Zelimkhan

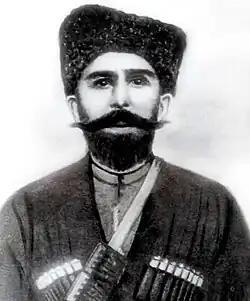

Zelimkhan "Kharachoevsky" Gushmazukayev (January 1872 – 26 September 1913) and better known simply as Zelimkhan, was a Chechen outlaw ("abrek") who gained fame in the late Russian Empire due to his spectacular bank and train robberies as part of a violent struggle with the Russian authorities. Since the Russian Revolution he has been mythologized as a version of a Chechen Robin Hood, first by the Bolsheviks (for fighting against the Tsarist regime) and later by Chechen nationalists. Today the name Zelimkhan is given to Chechen and Ingush children.